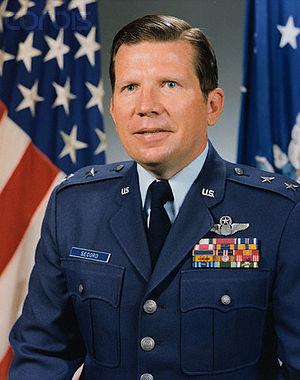
Richard Vernon Secord est un officier de l'United States Air Force qui s'est distingué par une carrière dans les opérations secrètes. Il atteint le grade de major-général avant de prendre sa retraite de l'armée.